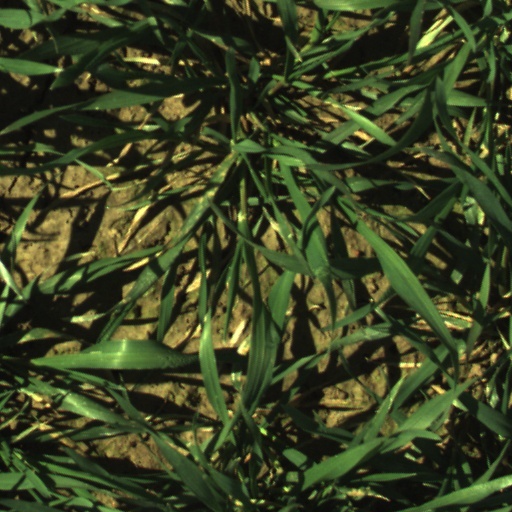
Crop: wheat